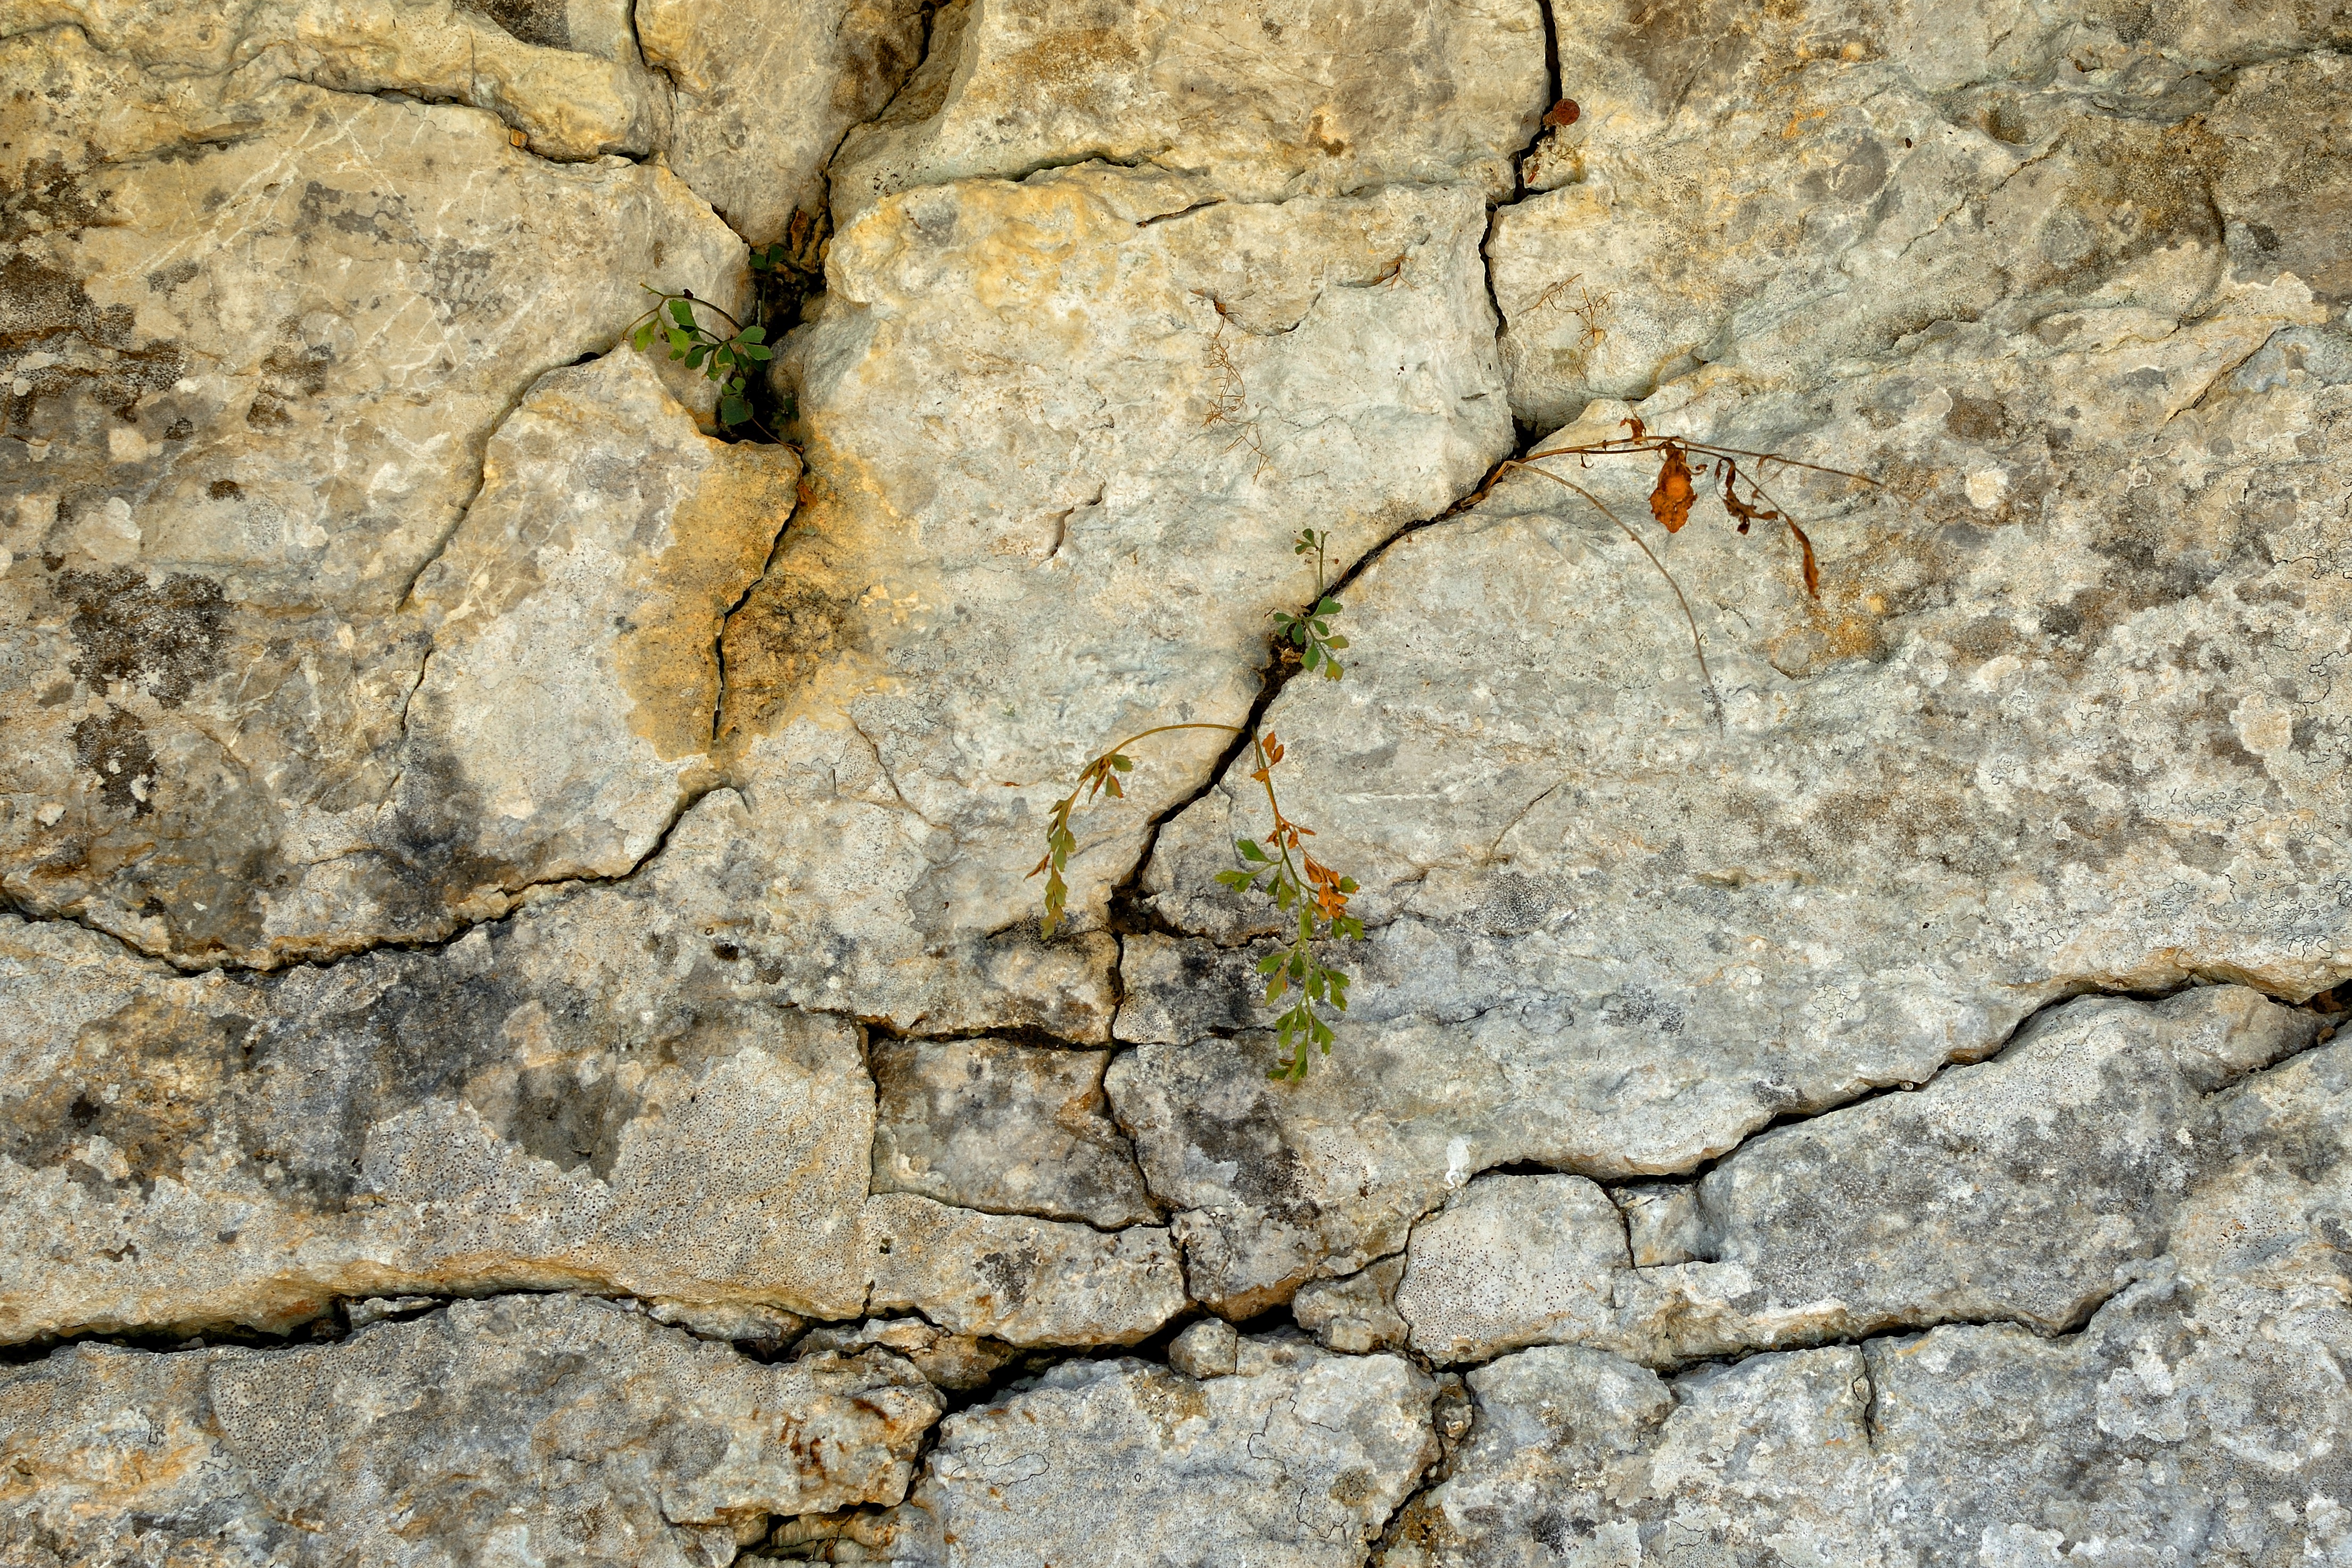
tree, rock, branch, structure, plant, texture, flower, wall, stone, pattern, soil, stone wall, material, cracked, background, geology, cracks, bedrock, fouling